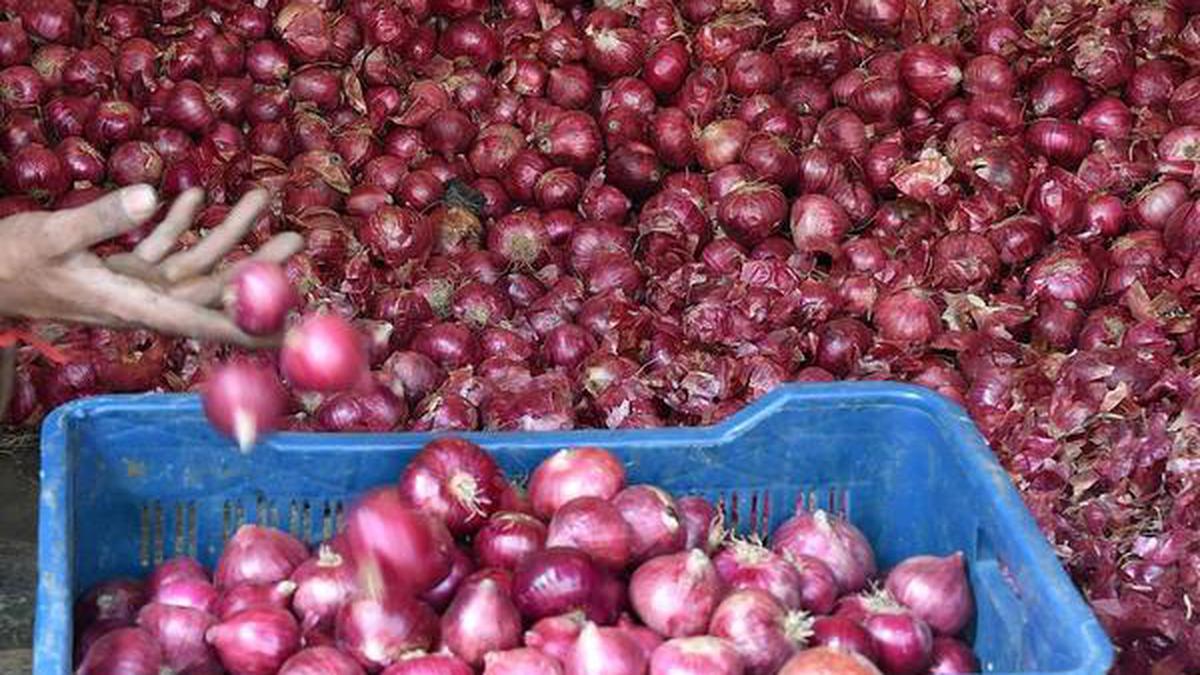
Kilimo cha kisasa kilichosaidia kuvuna mazao aina ya vitunguu kwa wingi na yamekusanywa sehemu moja, yupp mkulima ameyajaza kwenye kikapu cha plastiki.